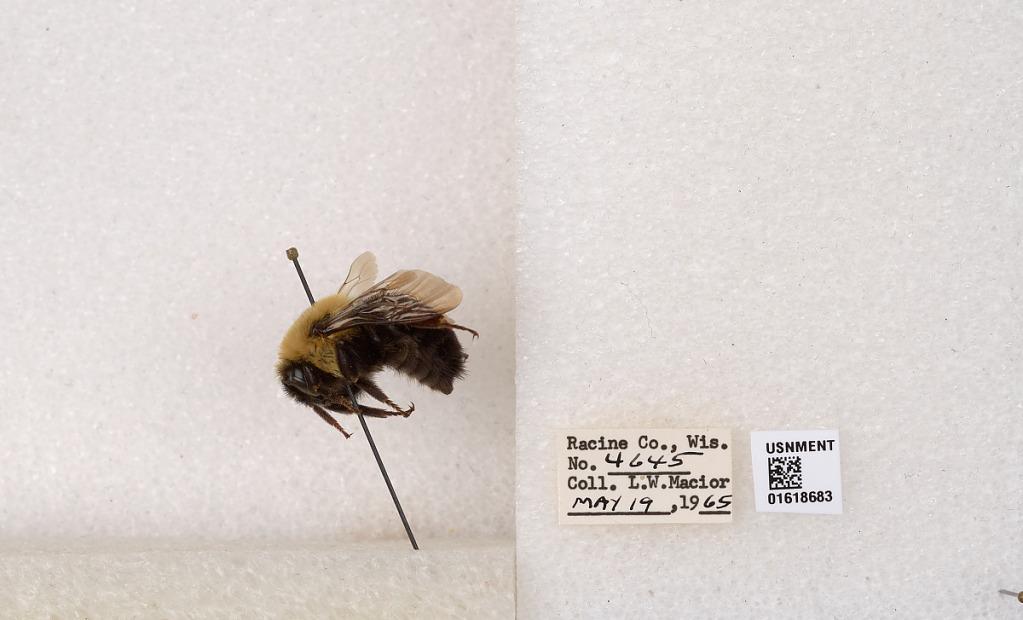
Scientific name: Bombus impatiens Cresson
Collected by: L. Macior
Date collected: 1965-5-19
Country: United States
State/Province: Wisconsin
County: Racine
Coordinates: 42.7299, -87.8123